Ithaka (play)

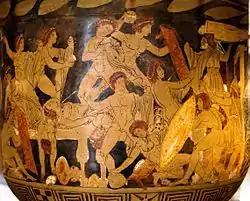
The slaughter of the suitors on a Campanian red-figure bell-krater, ca. 330 BC

Ithaka is a 1996 play by the German writer Botho Strauß. It has the subtitle "Schauspiel nach den Heimkehr-Gesängen der Odyssee", meaning "play after the homecoming songs from the "Odyssey"". It tells the story of how Odysseus, the Greek hero from the Trojan War, returns after 20 years to his court in Ithaca, where he massacres the suitors of his wife Penelope to recreate order.